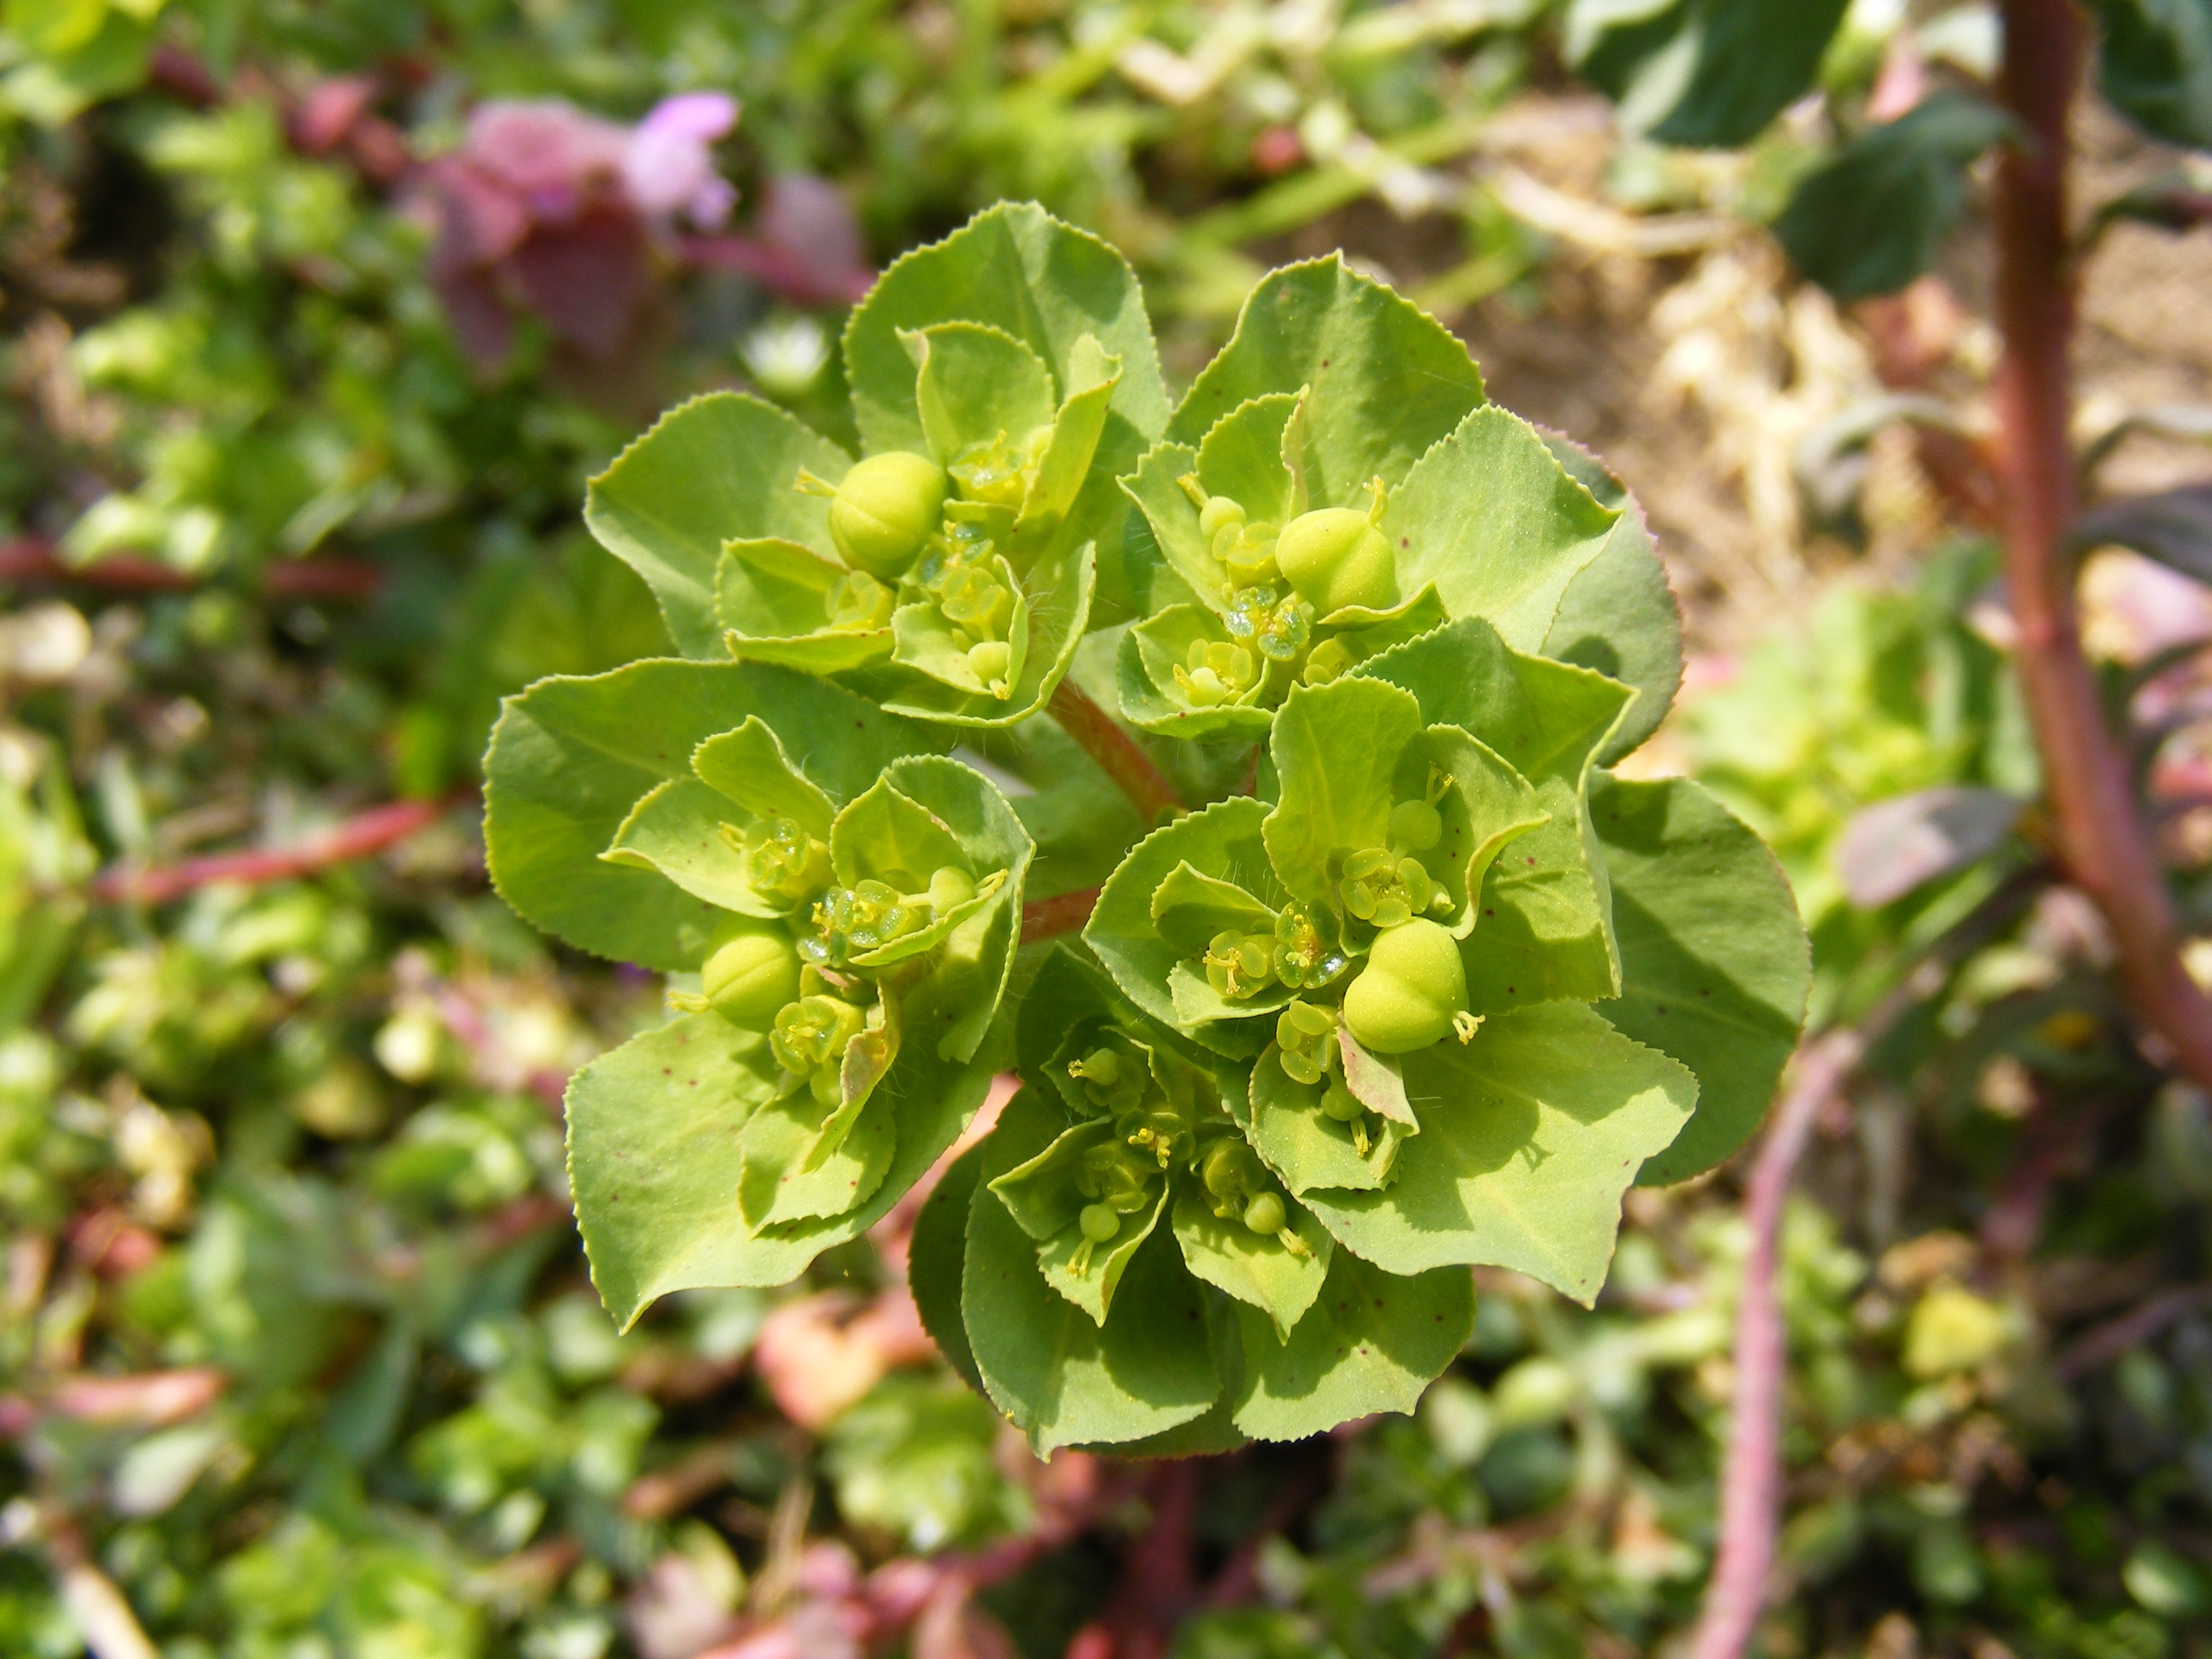
flower, flora, plant, green, tree, botany, land plant, leaf, produce, flowering plant, garden, shrub, wildflower, food, blossom, annual plant